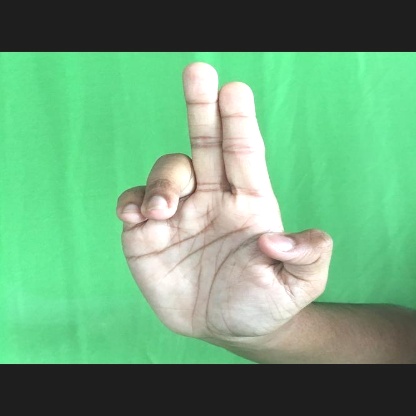
Mudra: Ardhapathaka